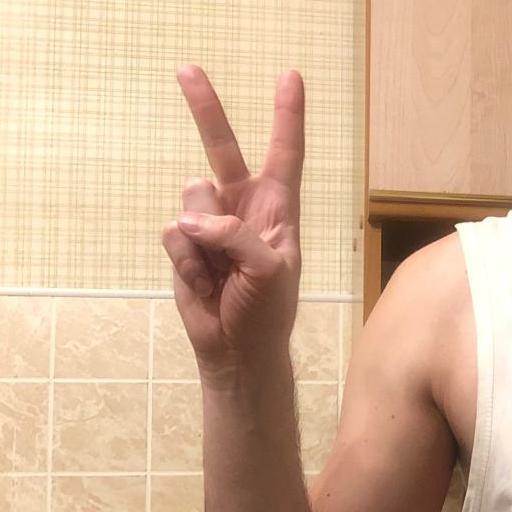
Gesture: peace